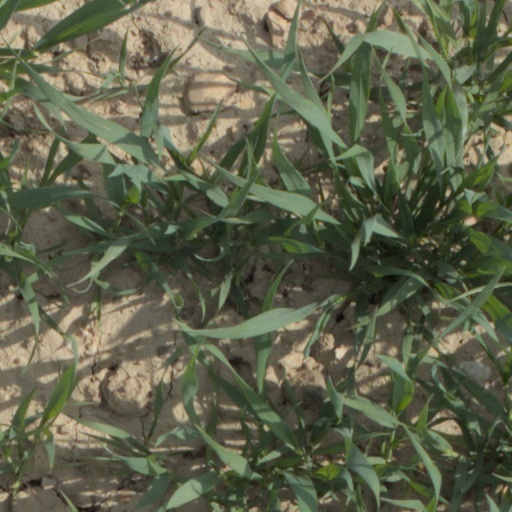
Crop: wheat